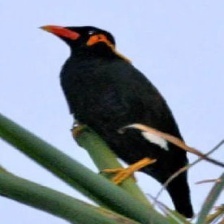
Species: ENGGANO MYNA
Scientific name: GRACULA ENGANENSIS